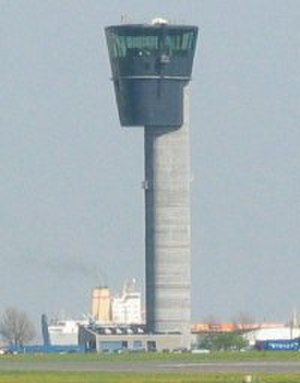
Naviair
Kontroltårnet i Kastrup
Københavns Lufthavn. Kastrup. Kontroltårn
Naviair er et statsligt infrastrukturselskab med status som selvstændig offentlig virksomhed ejet af den danske stat ved Transport- og Bygningsministeriet. Naviair leverer trafikstyring til luftfarten, hvilket indebærer, at Naviair sørger for at lede fly sikkert og med mindst mulig forsinkelse gennem dansk luftrum. Dette omfatter områdekontroltjeneste for det danske luftrum, samt indflyvnings- og tårnkontroltjeneste i de civile lufthavne i Kastrup, Roskilde, Aalborg, Tirstrup ved Århus, Billund, og Rønne. Endvidere leverer Naviair flyveinformationstjeneste i det nedre grønlandske luftrum samt på Færøerne. Naviair ejer og vedligeholder en række flyvetekniske anlæg og leverer desuden flyveinformationstjeneste for VFR- og helikopterflyvninger.